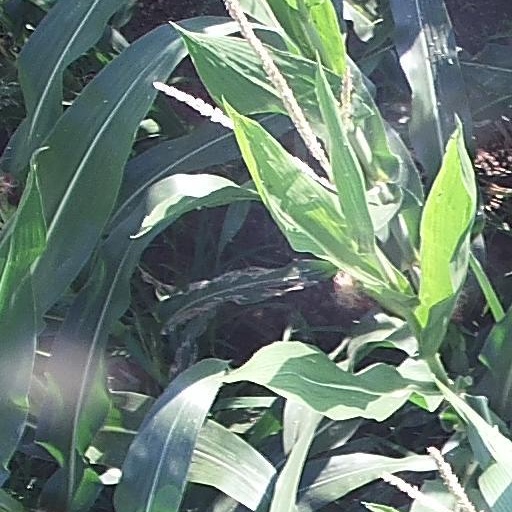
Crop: maize; corn